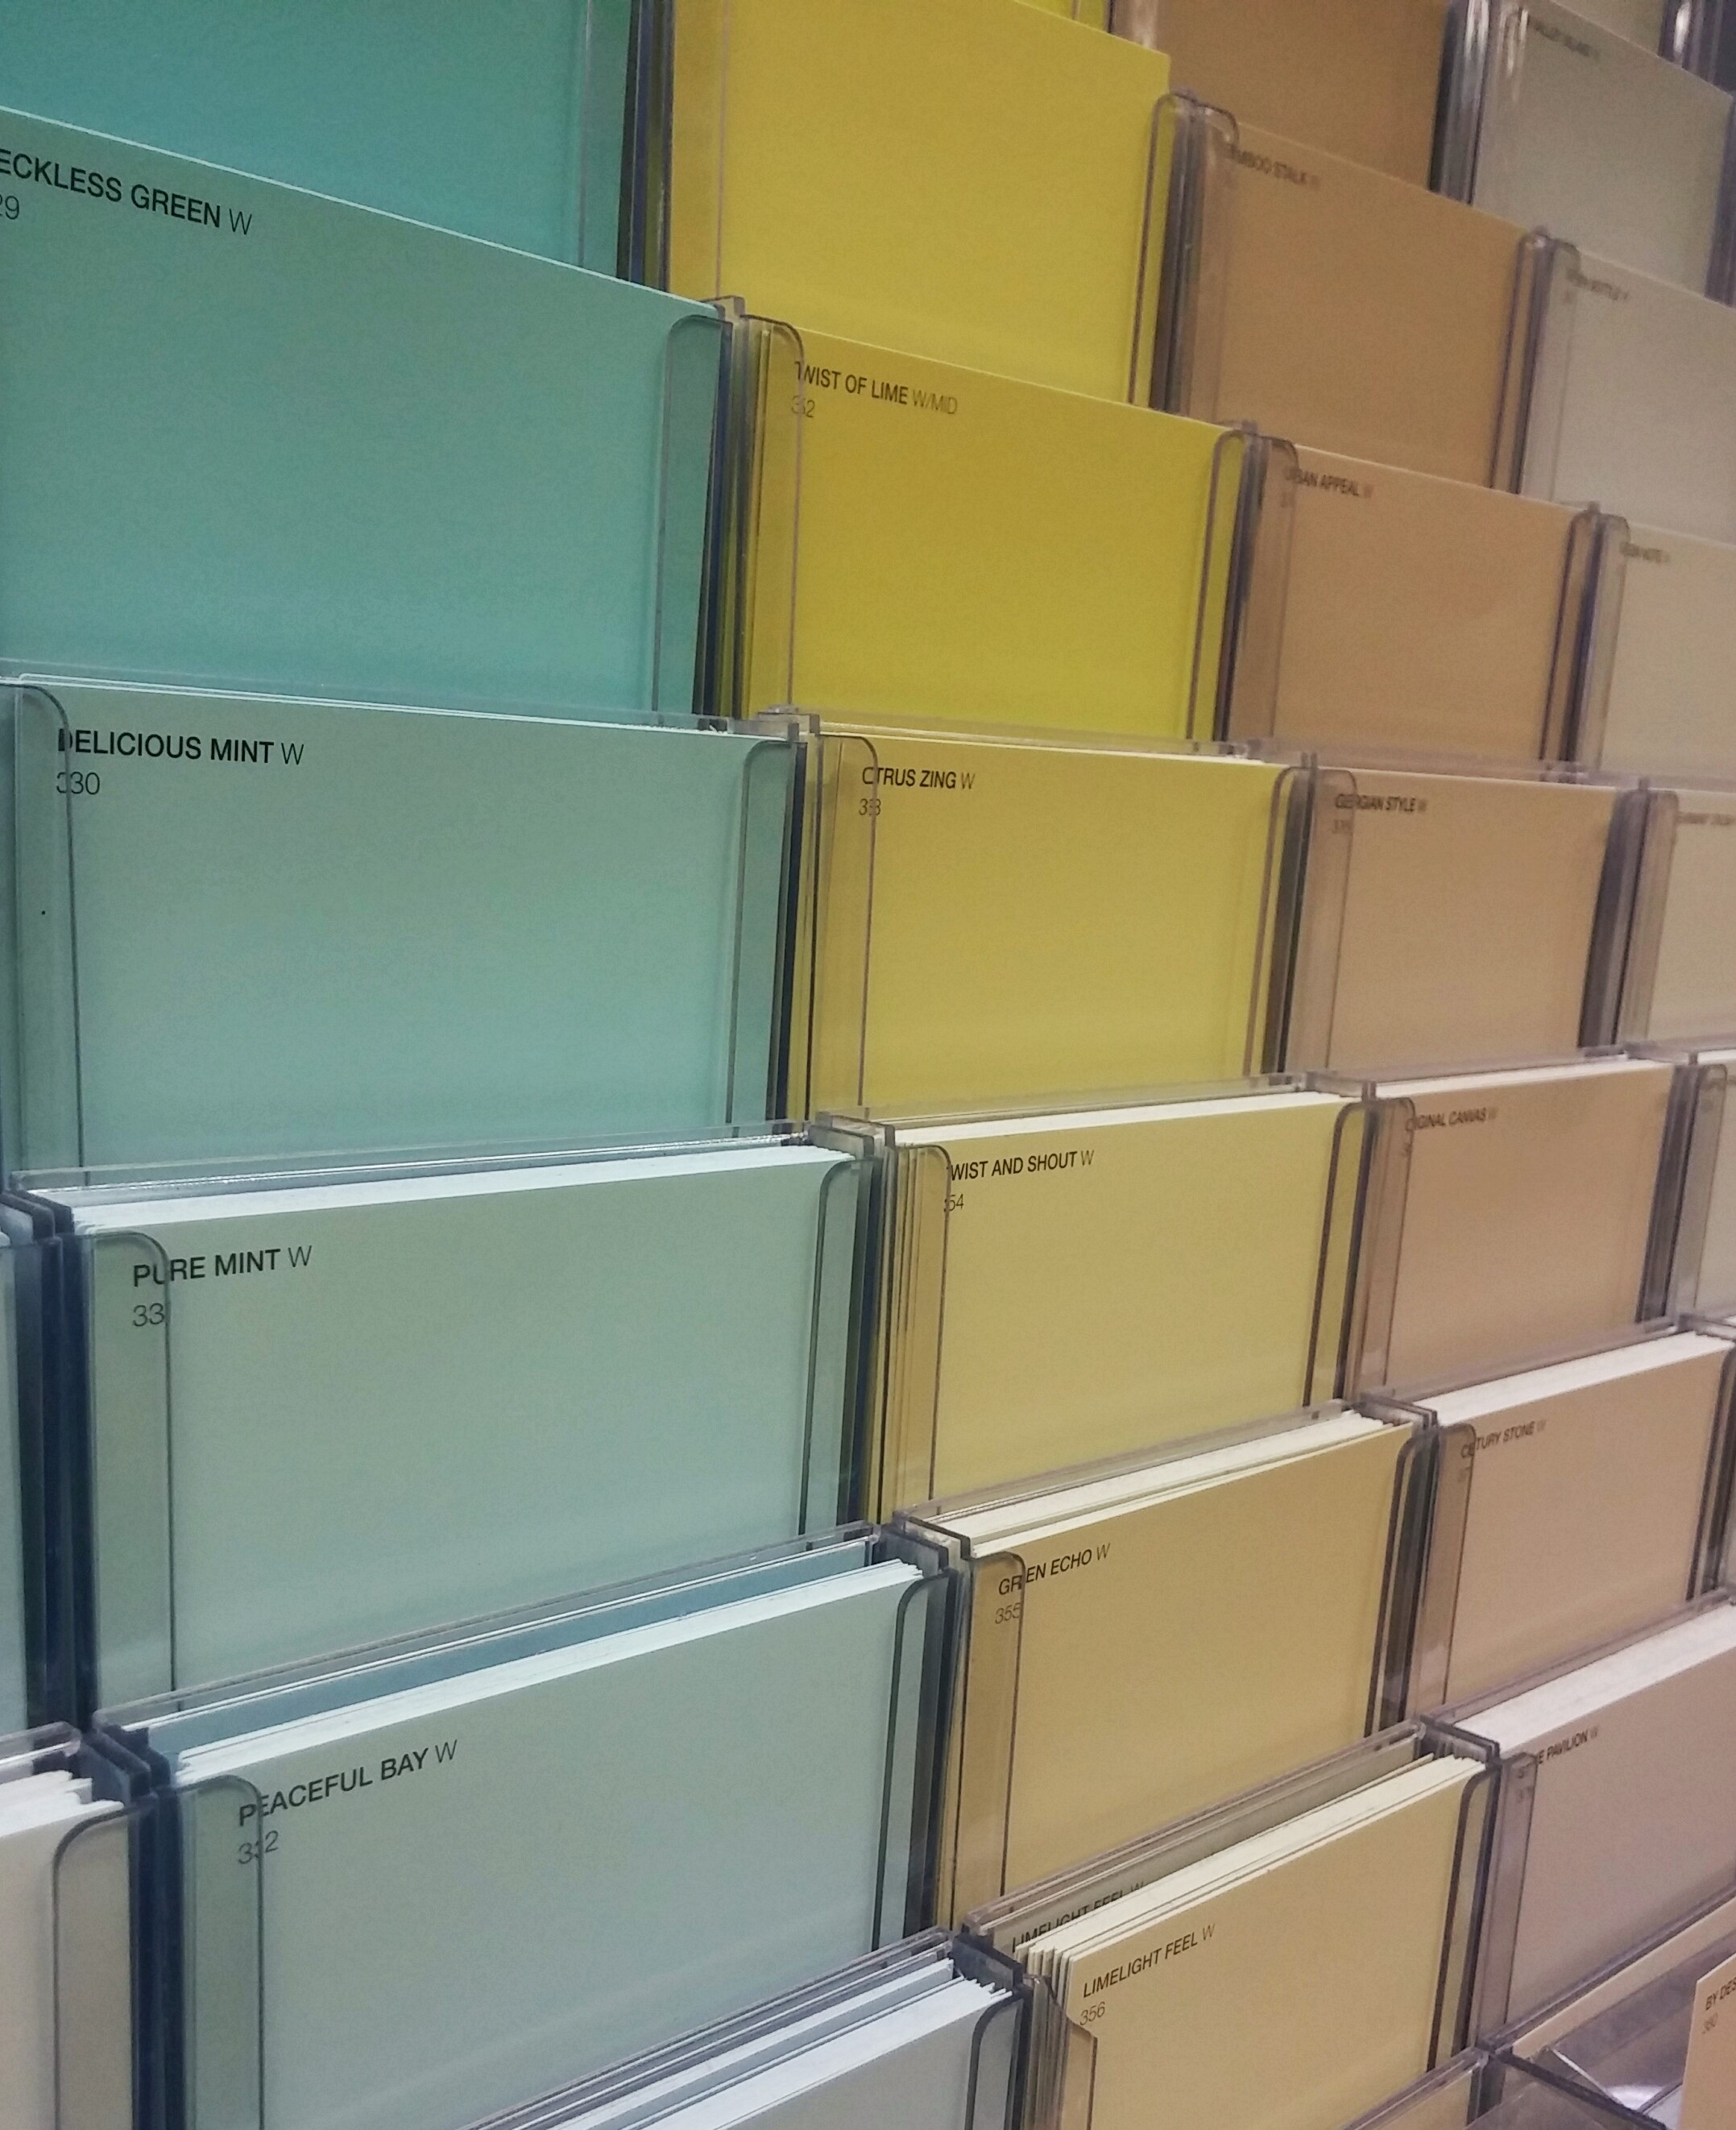
wood, floor, wall, paint, tile, shelf, blue, furniture, yellow, interior design, art, design, colours, shelving, shades, hues, flooring, interior decor, window covering, colour samples